Harrison J. Kaiser

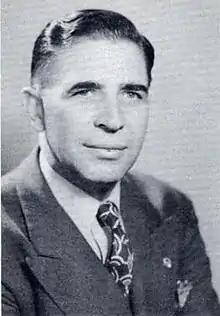
Kaiser pictured in "The Dial 1947", Central Connecticut yearbook

Harrison Jean "Jim" Kaiser (August 15, 1899 – February 23, 1974) was an American football, basketball, and baseball coach and college athletics administrator. He served as the head football coach at State Teachers College in Lock Haven—now known as Lock Haven University of Pennsylvania—from 1931 to 1933 and at the Teachers College of Connecticut—now known as Central Connecticut State University—from 1935 to 1947, compiling career college football coaching record of 49–20–8.